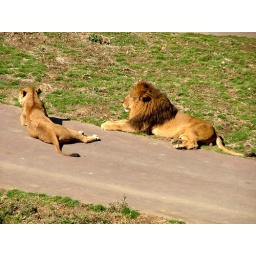
Lion and Lioness sitting on the tour bus route in the Tama Zoo in Tokyo